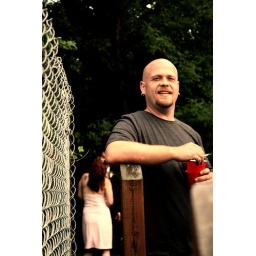
Canon Rebel XS 18-55mm 4-5.6My uncle, that girl in the pink really killed the picture but it's alright. Enjoy :)